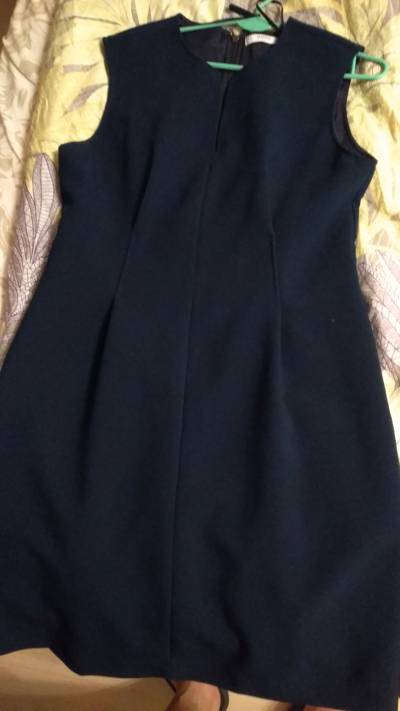
Waste category: clothes